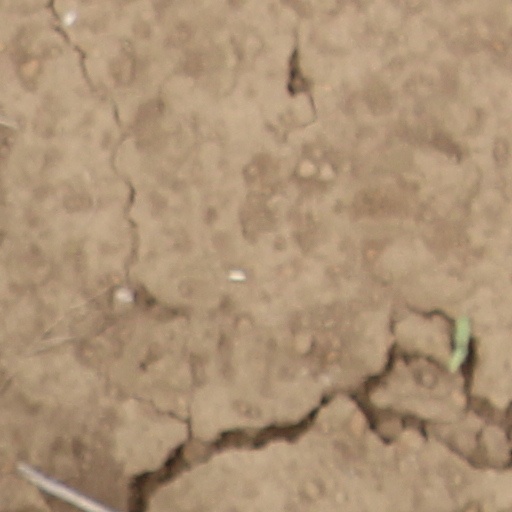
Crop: wheat